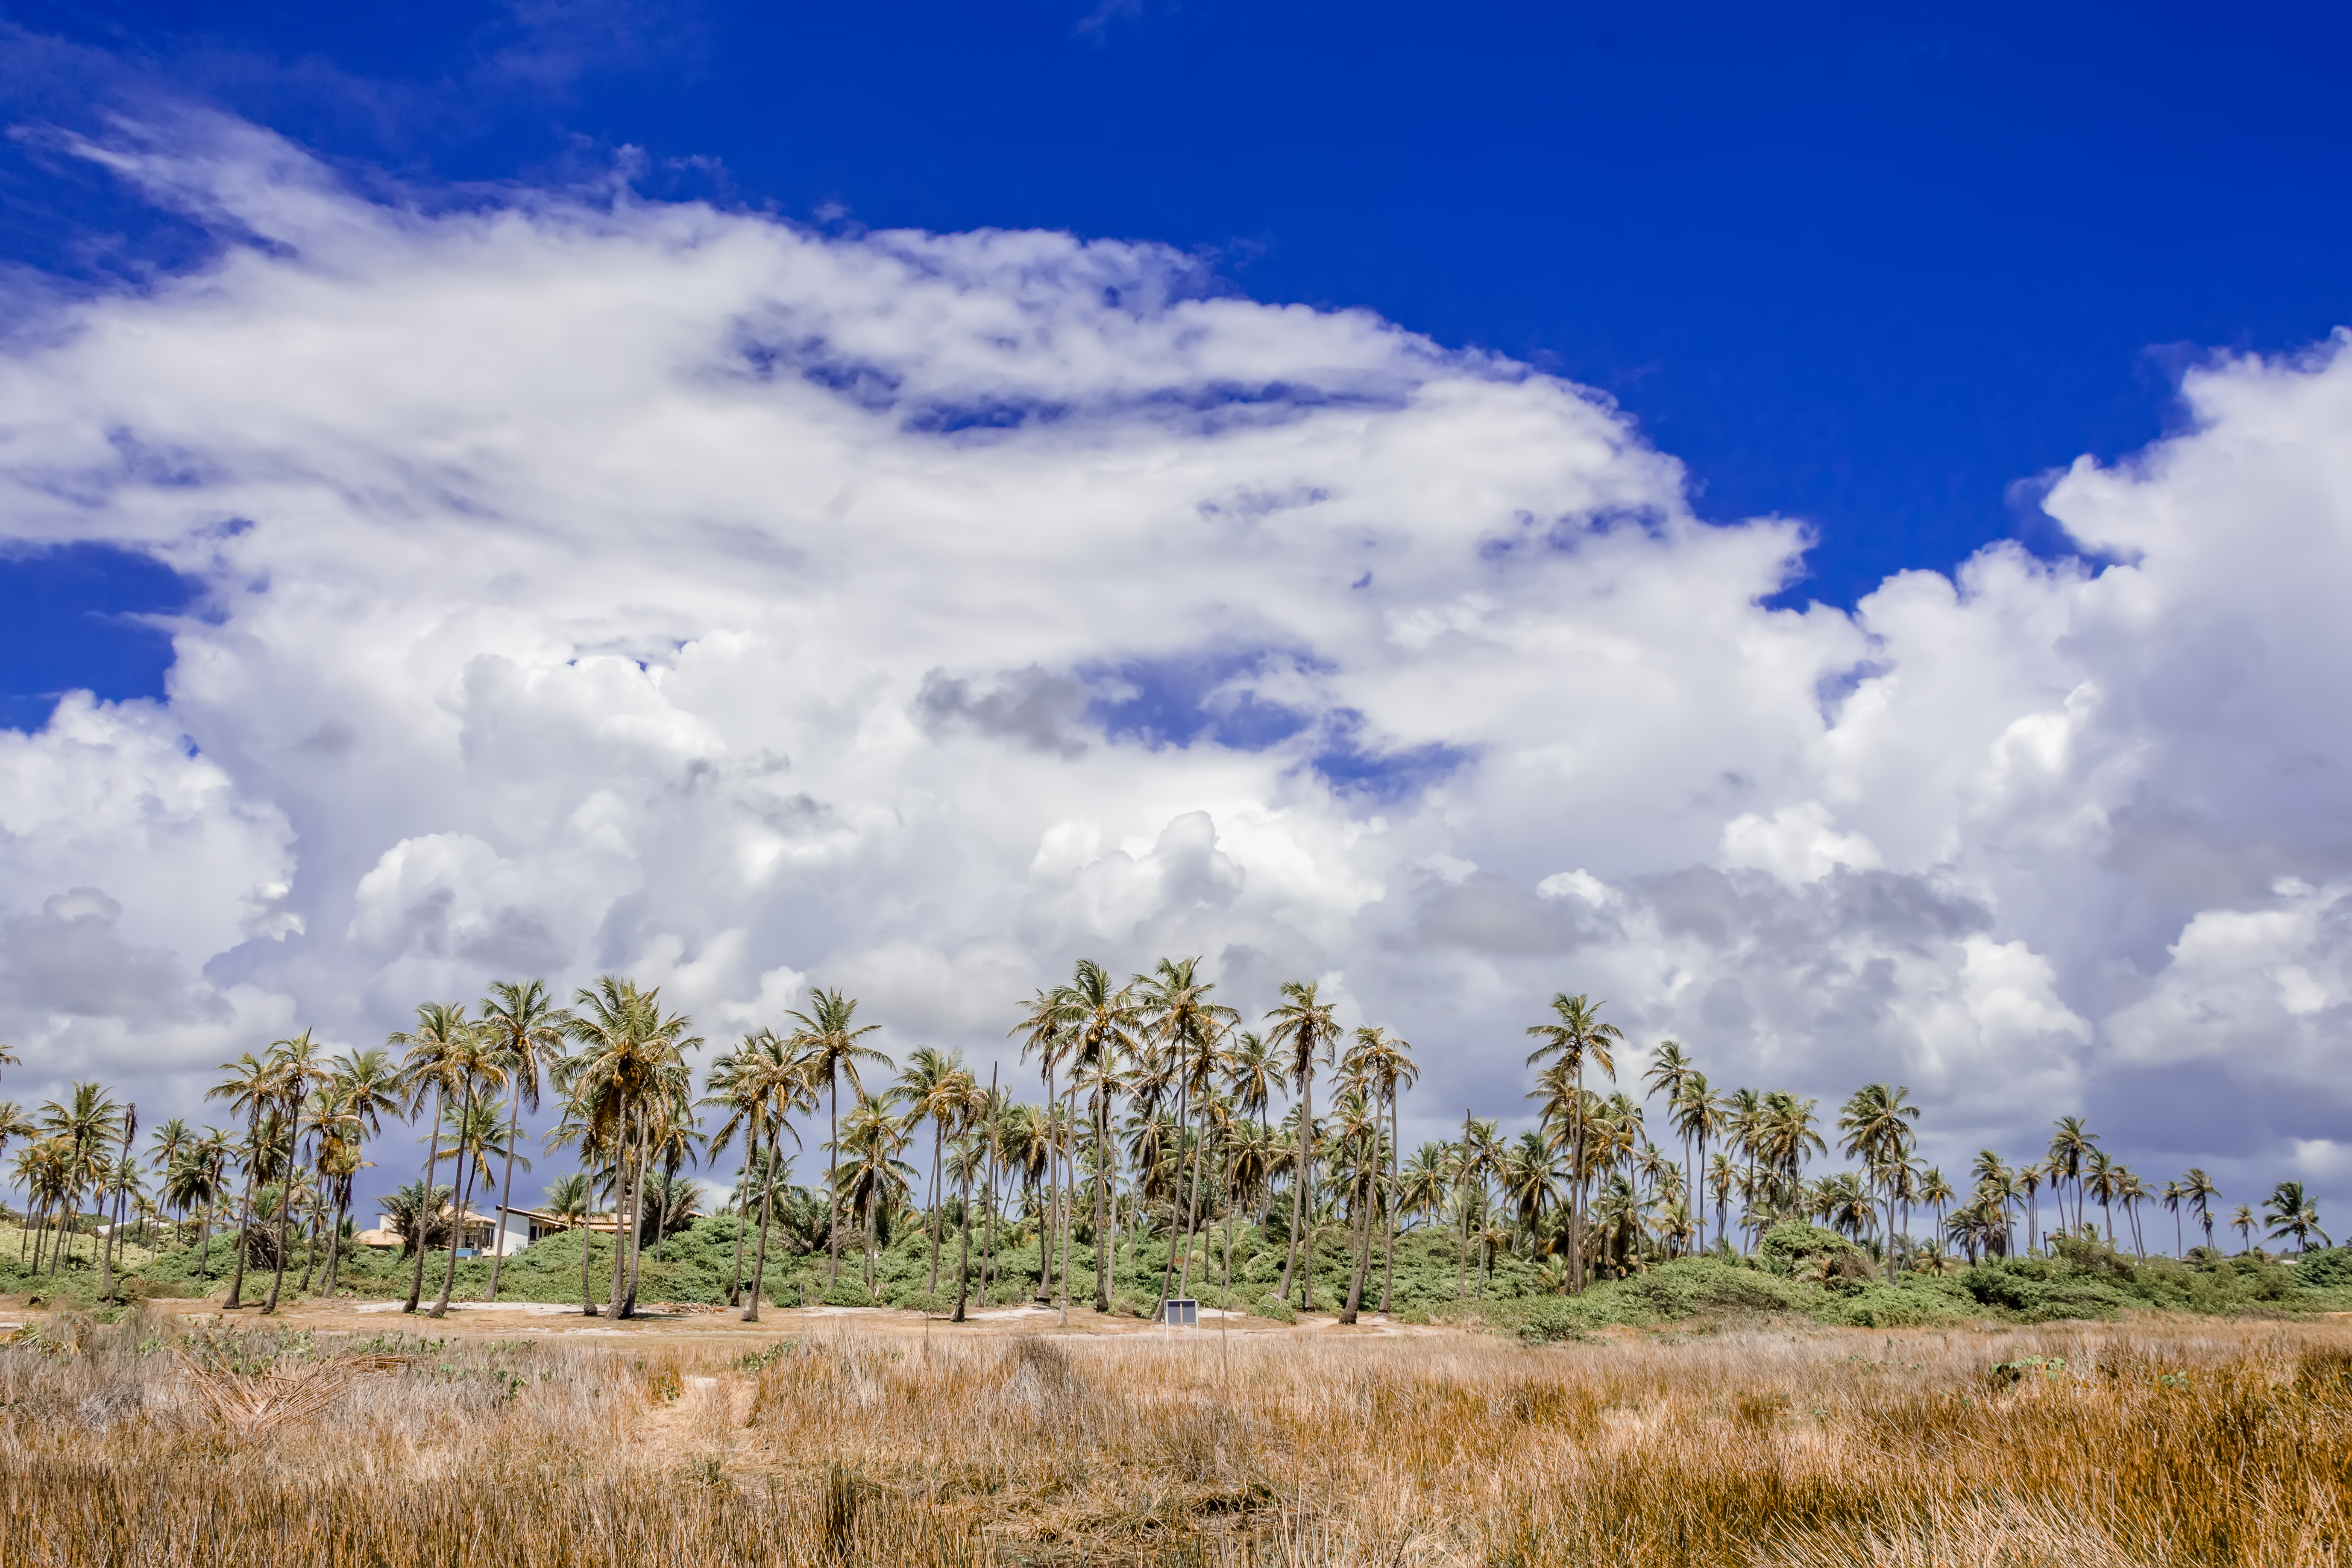
landscape, blue sky, sky, cloud, nature, natural landscape, tree, vegetation, grassland, natural environment, daytime, cumulus, savanna, plain, ecoregion, prairie, steppe, shrubland, plant community, grass family, grass, woody plant, plant, meteorological phenomenon, palm tree, field, land lot, meadow, horizon, national park, arecales, road, wildflower, pasture